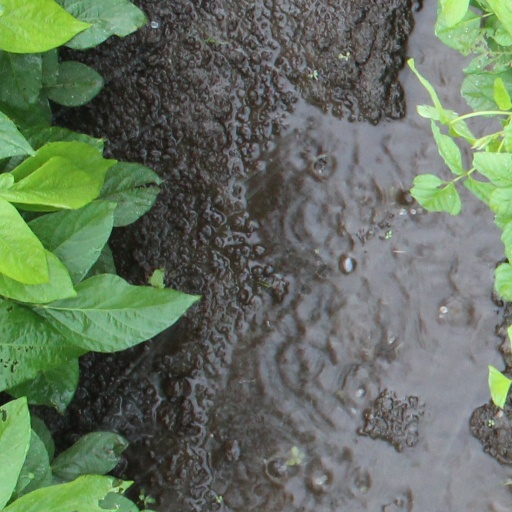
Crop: soybean